C. Venkataraman Sundaram

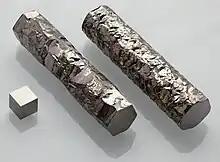
Zirconium crystal bar and cube

During his early years at the DAE, Sundaram was in charge of the production of zirconium, beryllium, titanium, tantalum and other refractory metals and he contributed to the establishment of a production facility at Nuclear Fuel Complex which produced zirconium sponge, niobium and tantalum metal products. He oversaw the project from research to production, including the setting up of a pilot plant. Later, when he moved to IGCAR, he took over the Fast Breeder Test Reactor (FBTR) project and it was during his tenancy as the director, the reactor reached criticality, in 1985. Subsequently, he guided the Prototype Fast Breeder Reactor project until his retirement.